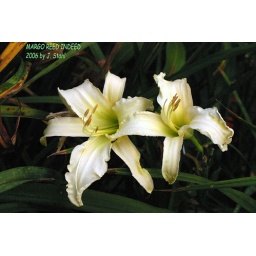
One of the best near white spidery flowers in existence!